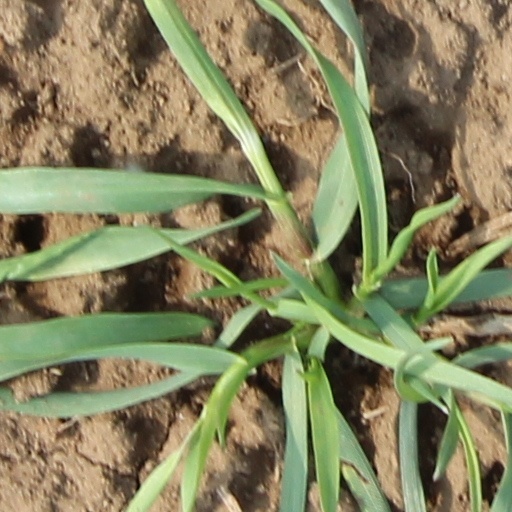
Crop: wheat